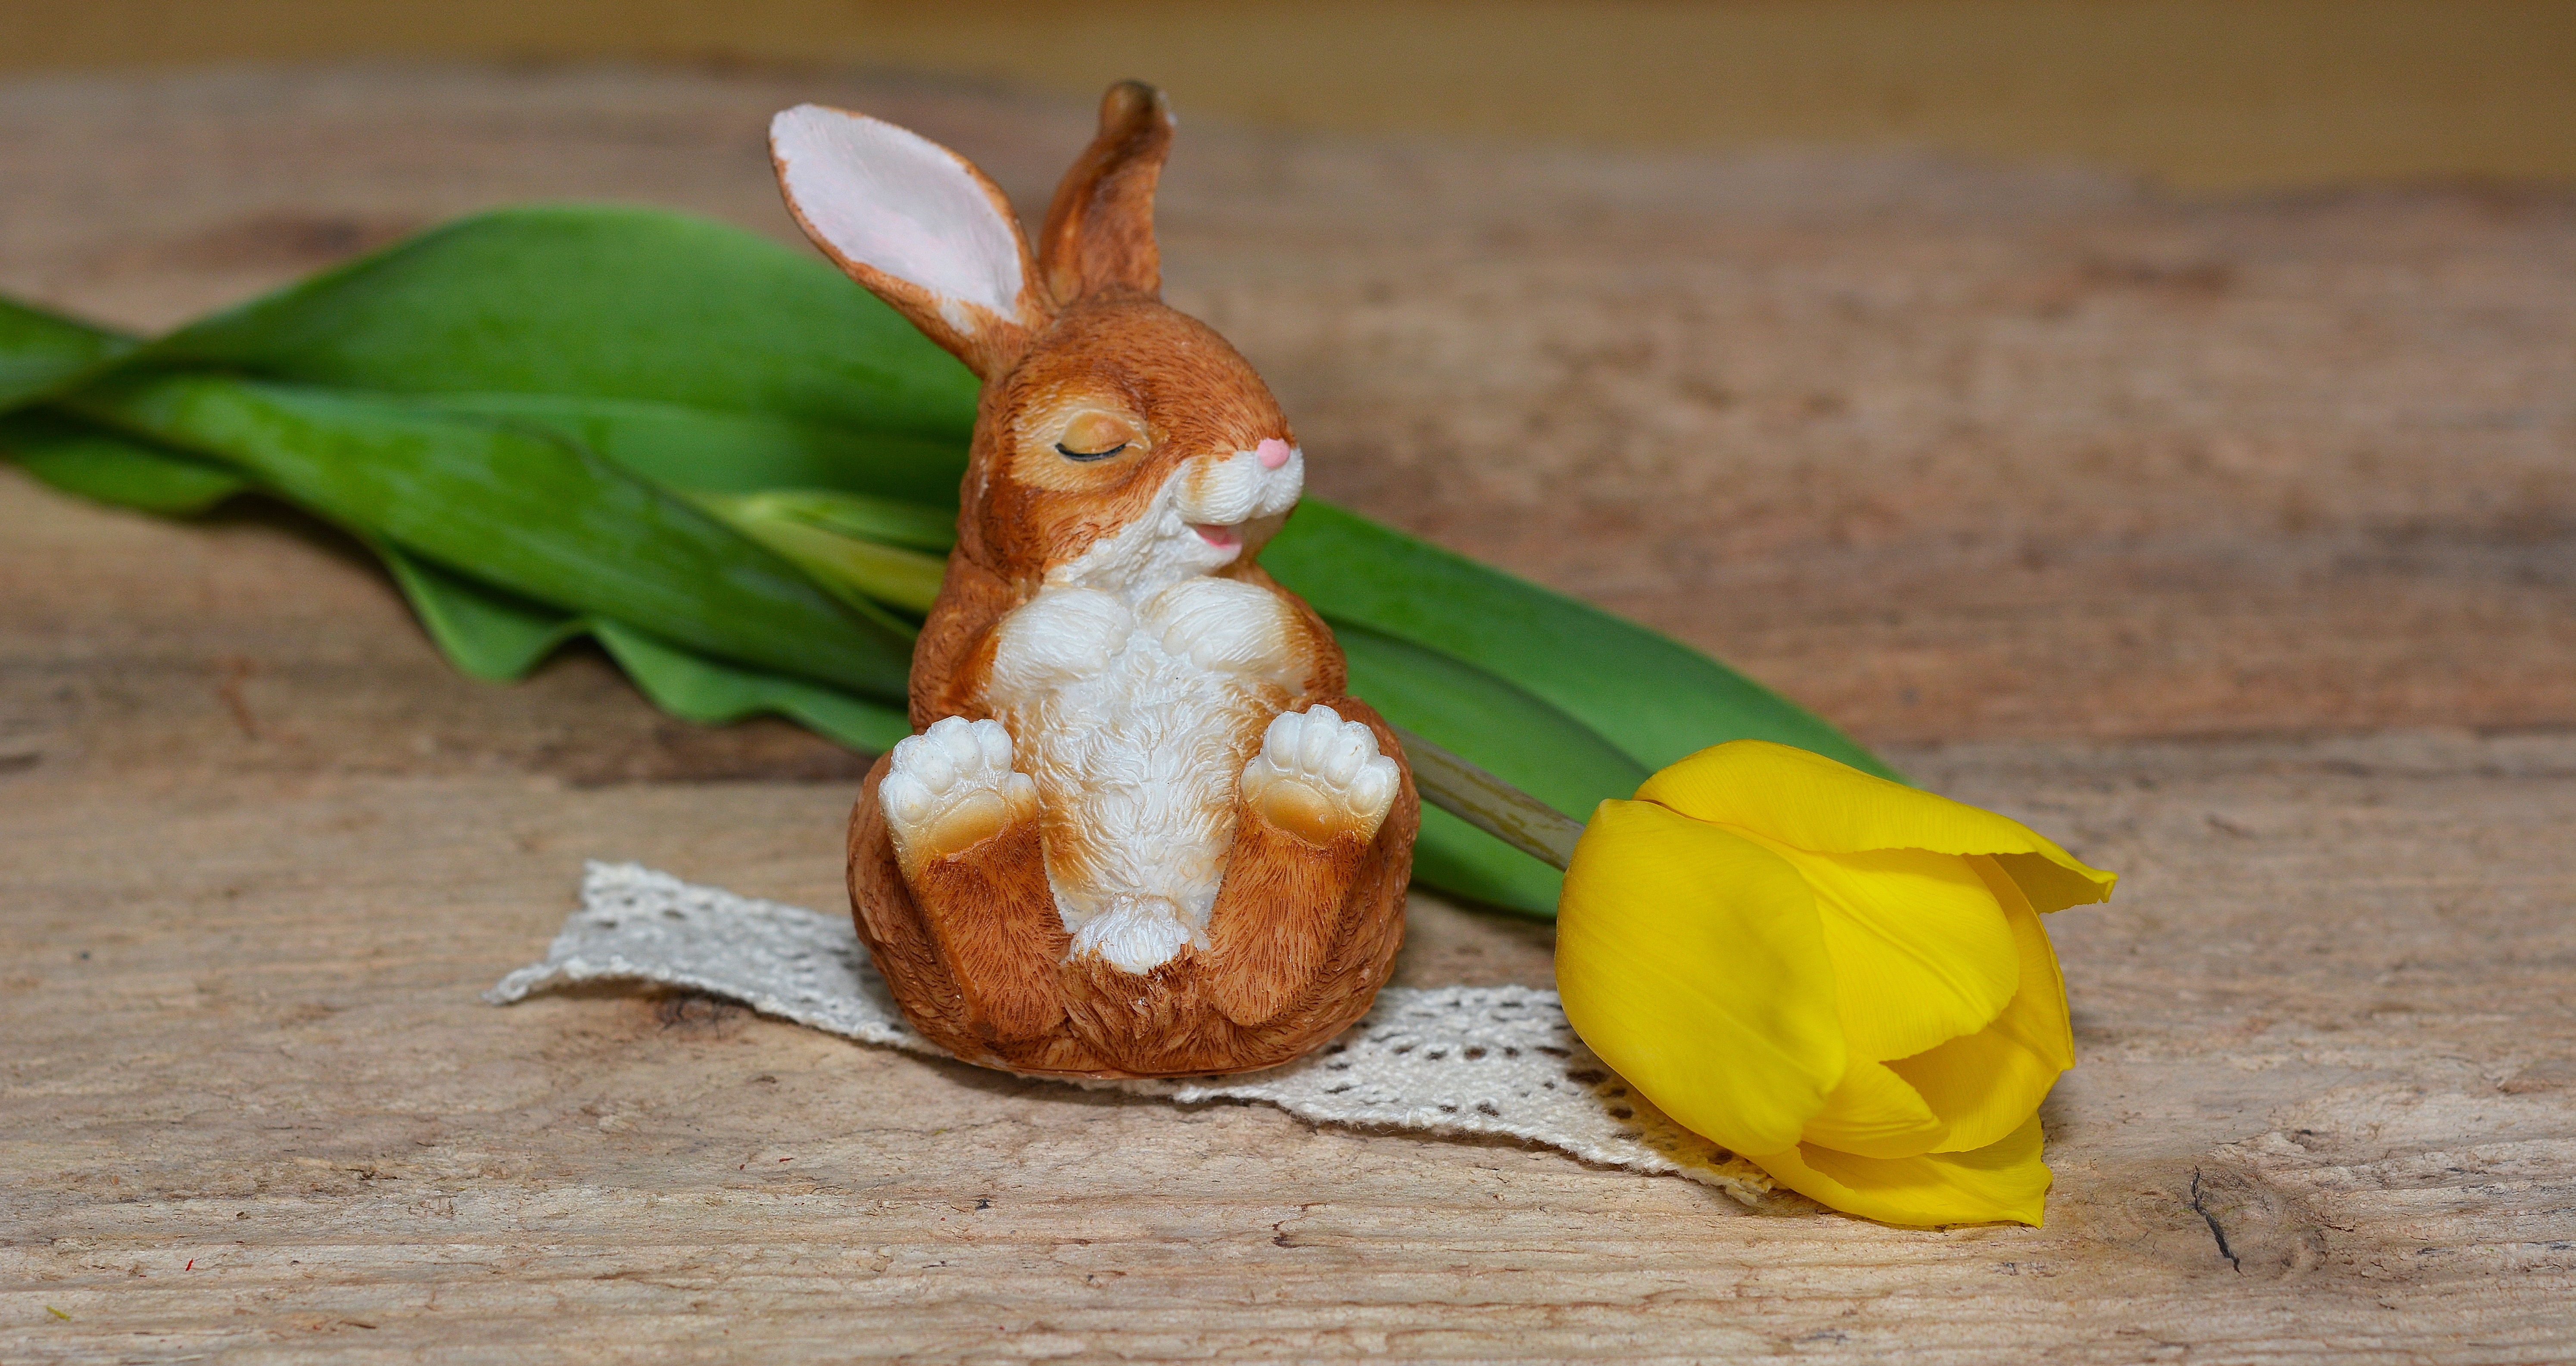
wood, flower, tulip, decoration, food, yellow, close, toy, rabbit, yellow flower, deco, hare, decorative, schnittblume, stuffed toy, dekohase, rabits and hares